Marine sandglass

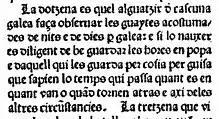
Dotzè del Crestià (Valencia – 1484)

The most interesting thing about the second reference, the one from King Charles, is that a common sand-glass is defined as "ung grant orloge de mer" or "a large sea clock", this together with the fact that the first explanation of its use at sea (found by M.Llauradó) appears in the Francesc Eiximenis work "lo dotzé del crestià" and that was given to him as a present from Joan I of Aragon, suggests that, at this period, the importance of a sand-glass was more commonly related to its use at sea and its fabrication demand may have been originated from the navigational needs from the Catalan navy, a maritime power of the moment in the Mediterranean.